Jared Pelletier

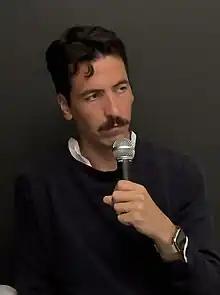
Pelletier in 2023

Jared Pelletier (born 29 November 1990) is a Canadian director, responsible for a number of short films including "In the Hearts of Men" and the Machinima series "Omega".